Horst-Dieter Strich

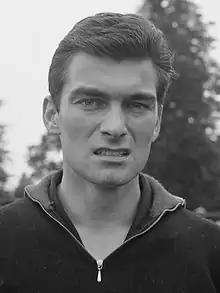
Strich in 1965

Horst-Dieter Strich (born 8 April 1941) is a German former football player and manager who played as a goalkeeper.